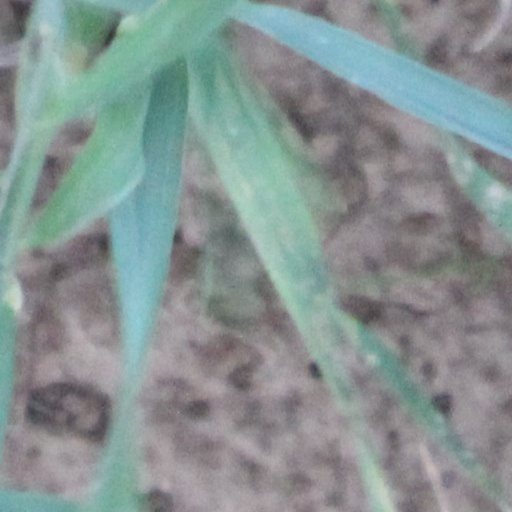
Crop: wheat